Bristol Mountain Ski Resort

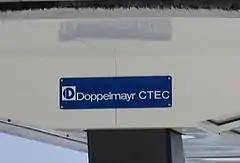
A Doppelmayr CTEC detachable high-speed quad similar to the Galaxy Express lift installed at Bristol.

Installed in 2009, the Galaxy Express is the mountain's newest lift. It is a detachable high speed quad chairlift manufactured by Doppelmayr CTEC and installed at the base of Lower Galaxy on the northern side of the mountain. The lift services intermediate to advanced terrain on the "Galaxy-side" of the mountain. On off-peak days, the lift is often closed due to the low number of skiers and snowboarders on the mountain, especially since the Comet Express lift can provide access to the northern trails. The ride takes a little over four minutes and the lift has a capacity of 2,000 passengers per hour. The ride up takes passengers through the woods beside Lower Galaxy and then over the skiable area of Upper Galaxy. Replaces an older non-detachable lift that started at midpoint of Galaxy.